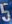
Number: 5